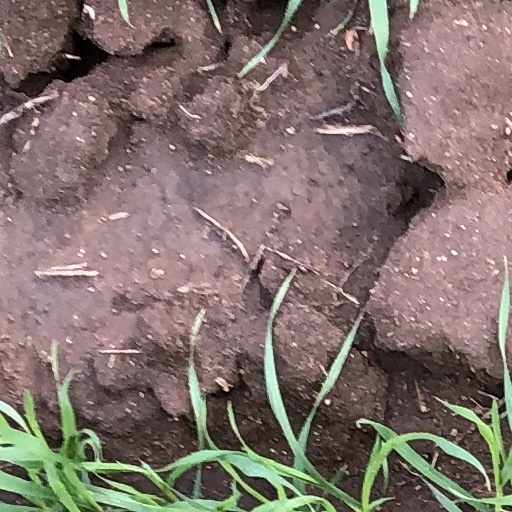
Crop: wheat